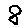
Label: 8